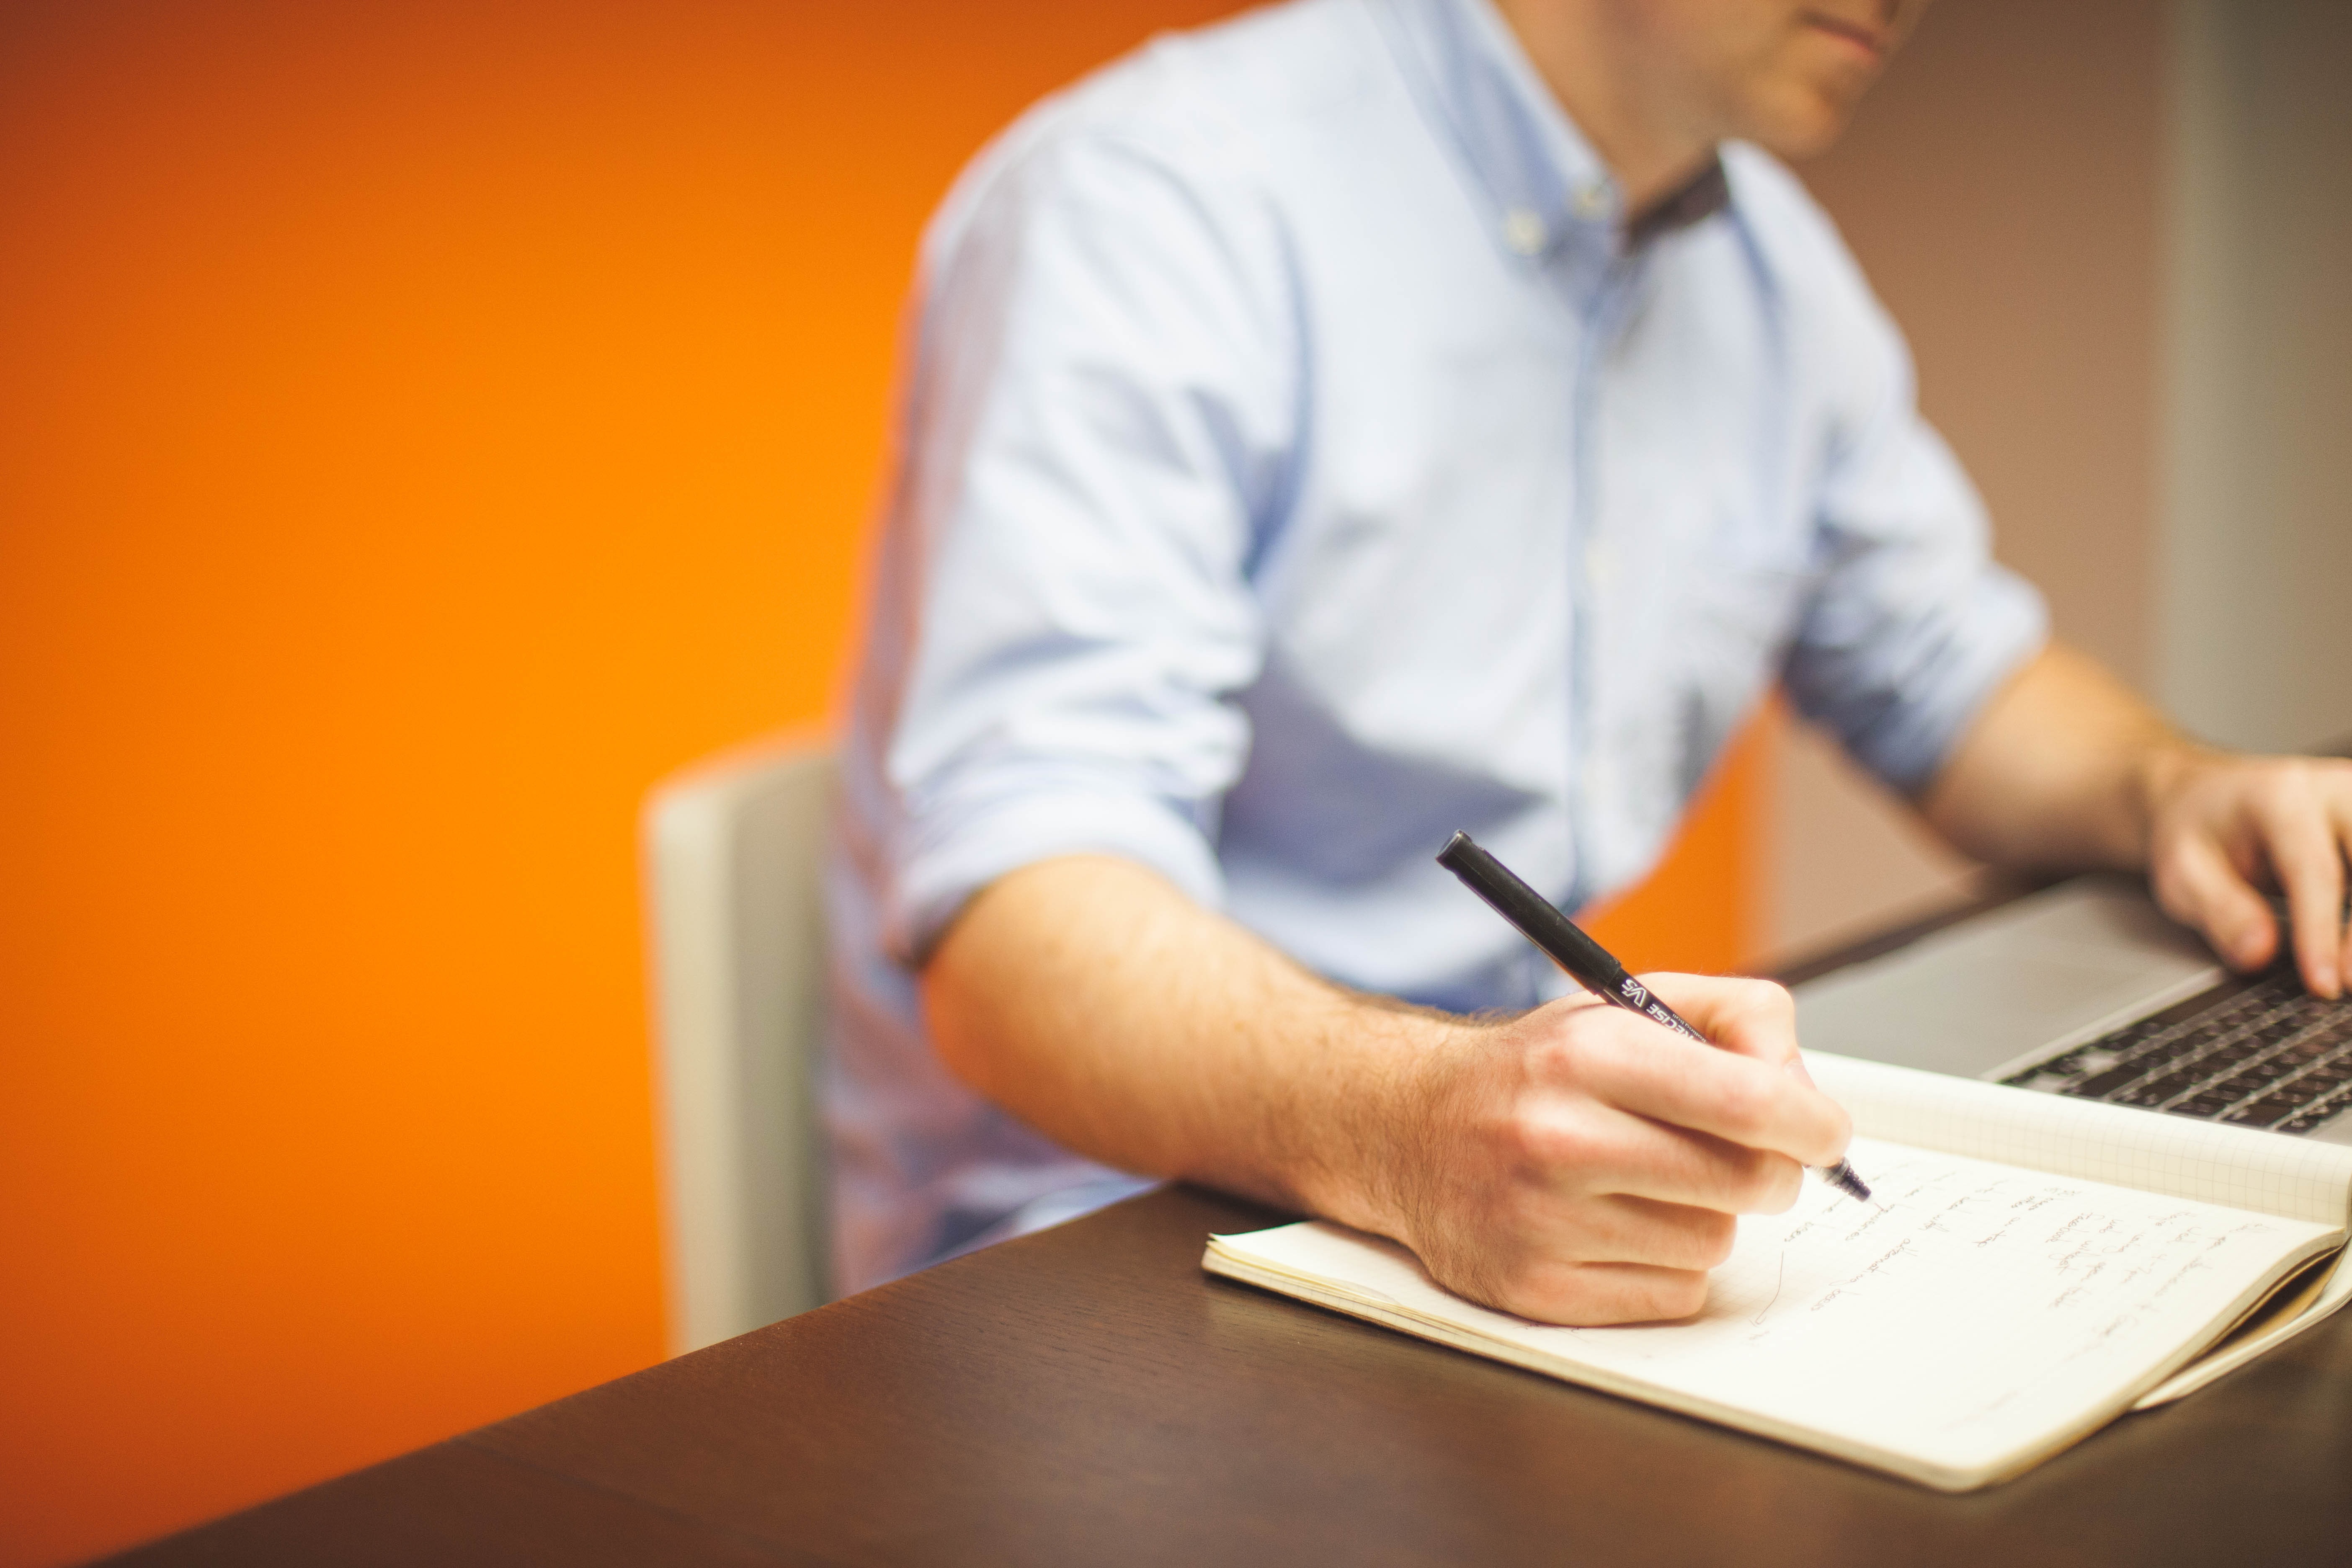
laptop, desk, notebook, computer, macbook, writing, hand, working, person, creative, people, technology, pen, internet, office, business, home office, project, startup, strategy, planning, learning, document, commerce, development, company, businessman, marketing, organization, sense, start up